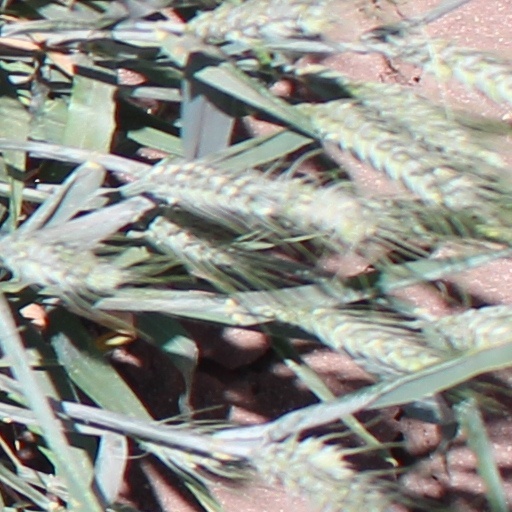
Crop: wheat